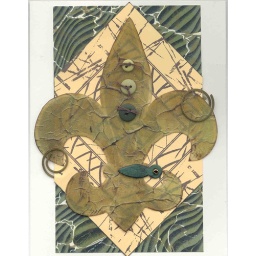
Fleur de Lis is a paper napkin adhered to acetate. Layered over stamped Magenta frame and preprinted green paper.